Regina Hall

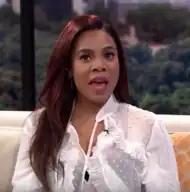
Hall interviewed in 2019

Hall reprised her role as Candace Hall in "Think Like a Man Too". She revealed what members of the cast partied the most in the film shortly before the movie's release. "Everyone kind of had their fun, I'm not gonna lie. We went out, we gambled. Kevin [Hart] parties. There were parties, and we all went. It was good fun". In July 2014, it was announced Hall would star in a Lifetime film, entitled "With This Ring", with Eve and Jill Scott.